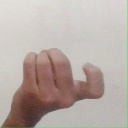
अक्षर: ज